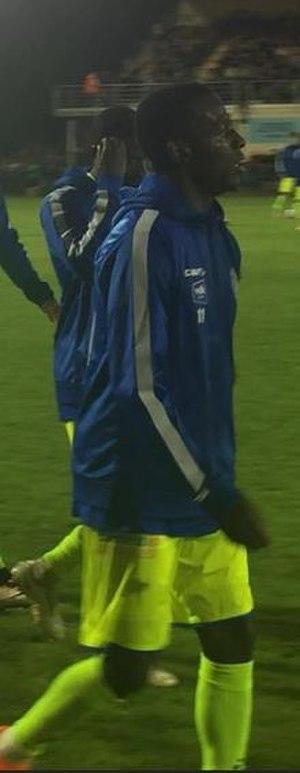
Propre photo
Jean-Luc Mamdou Dompé est un footballeur français né le 12 août 1995 à Arpajon. Il évolue actuellement comme ailier au SV Zulte Waregem.